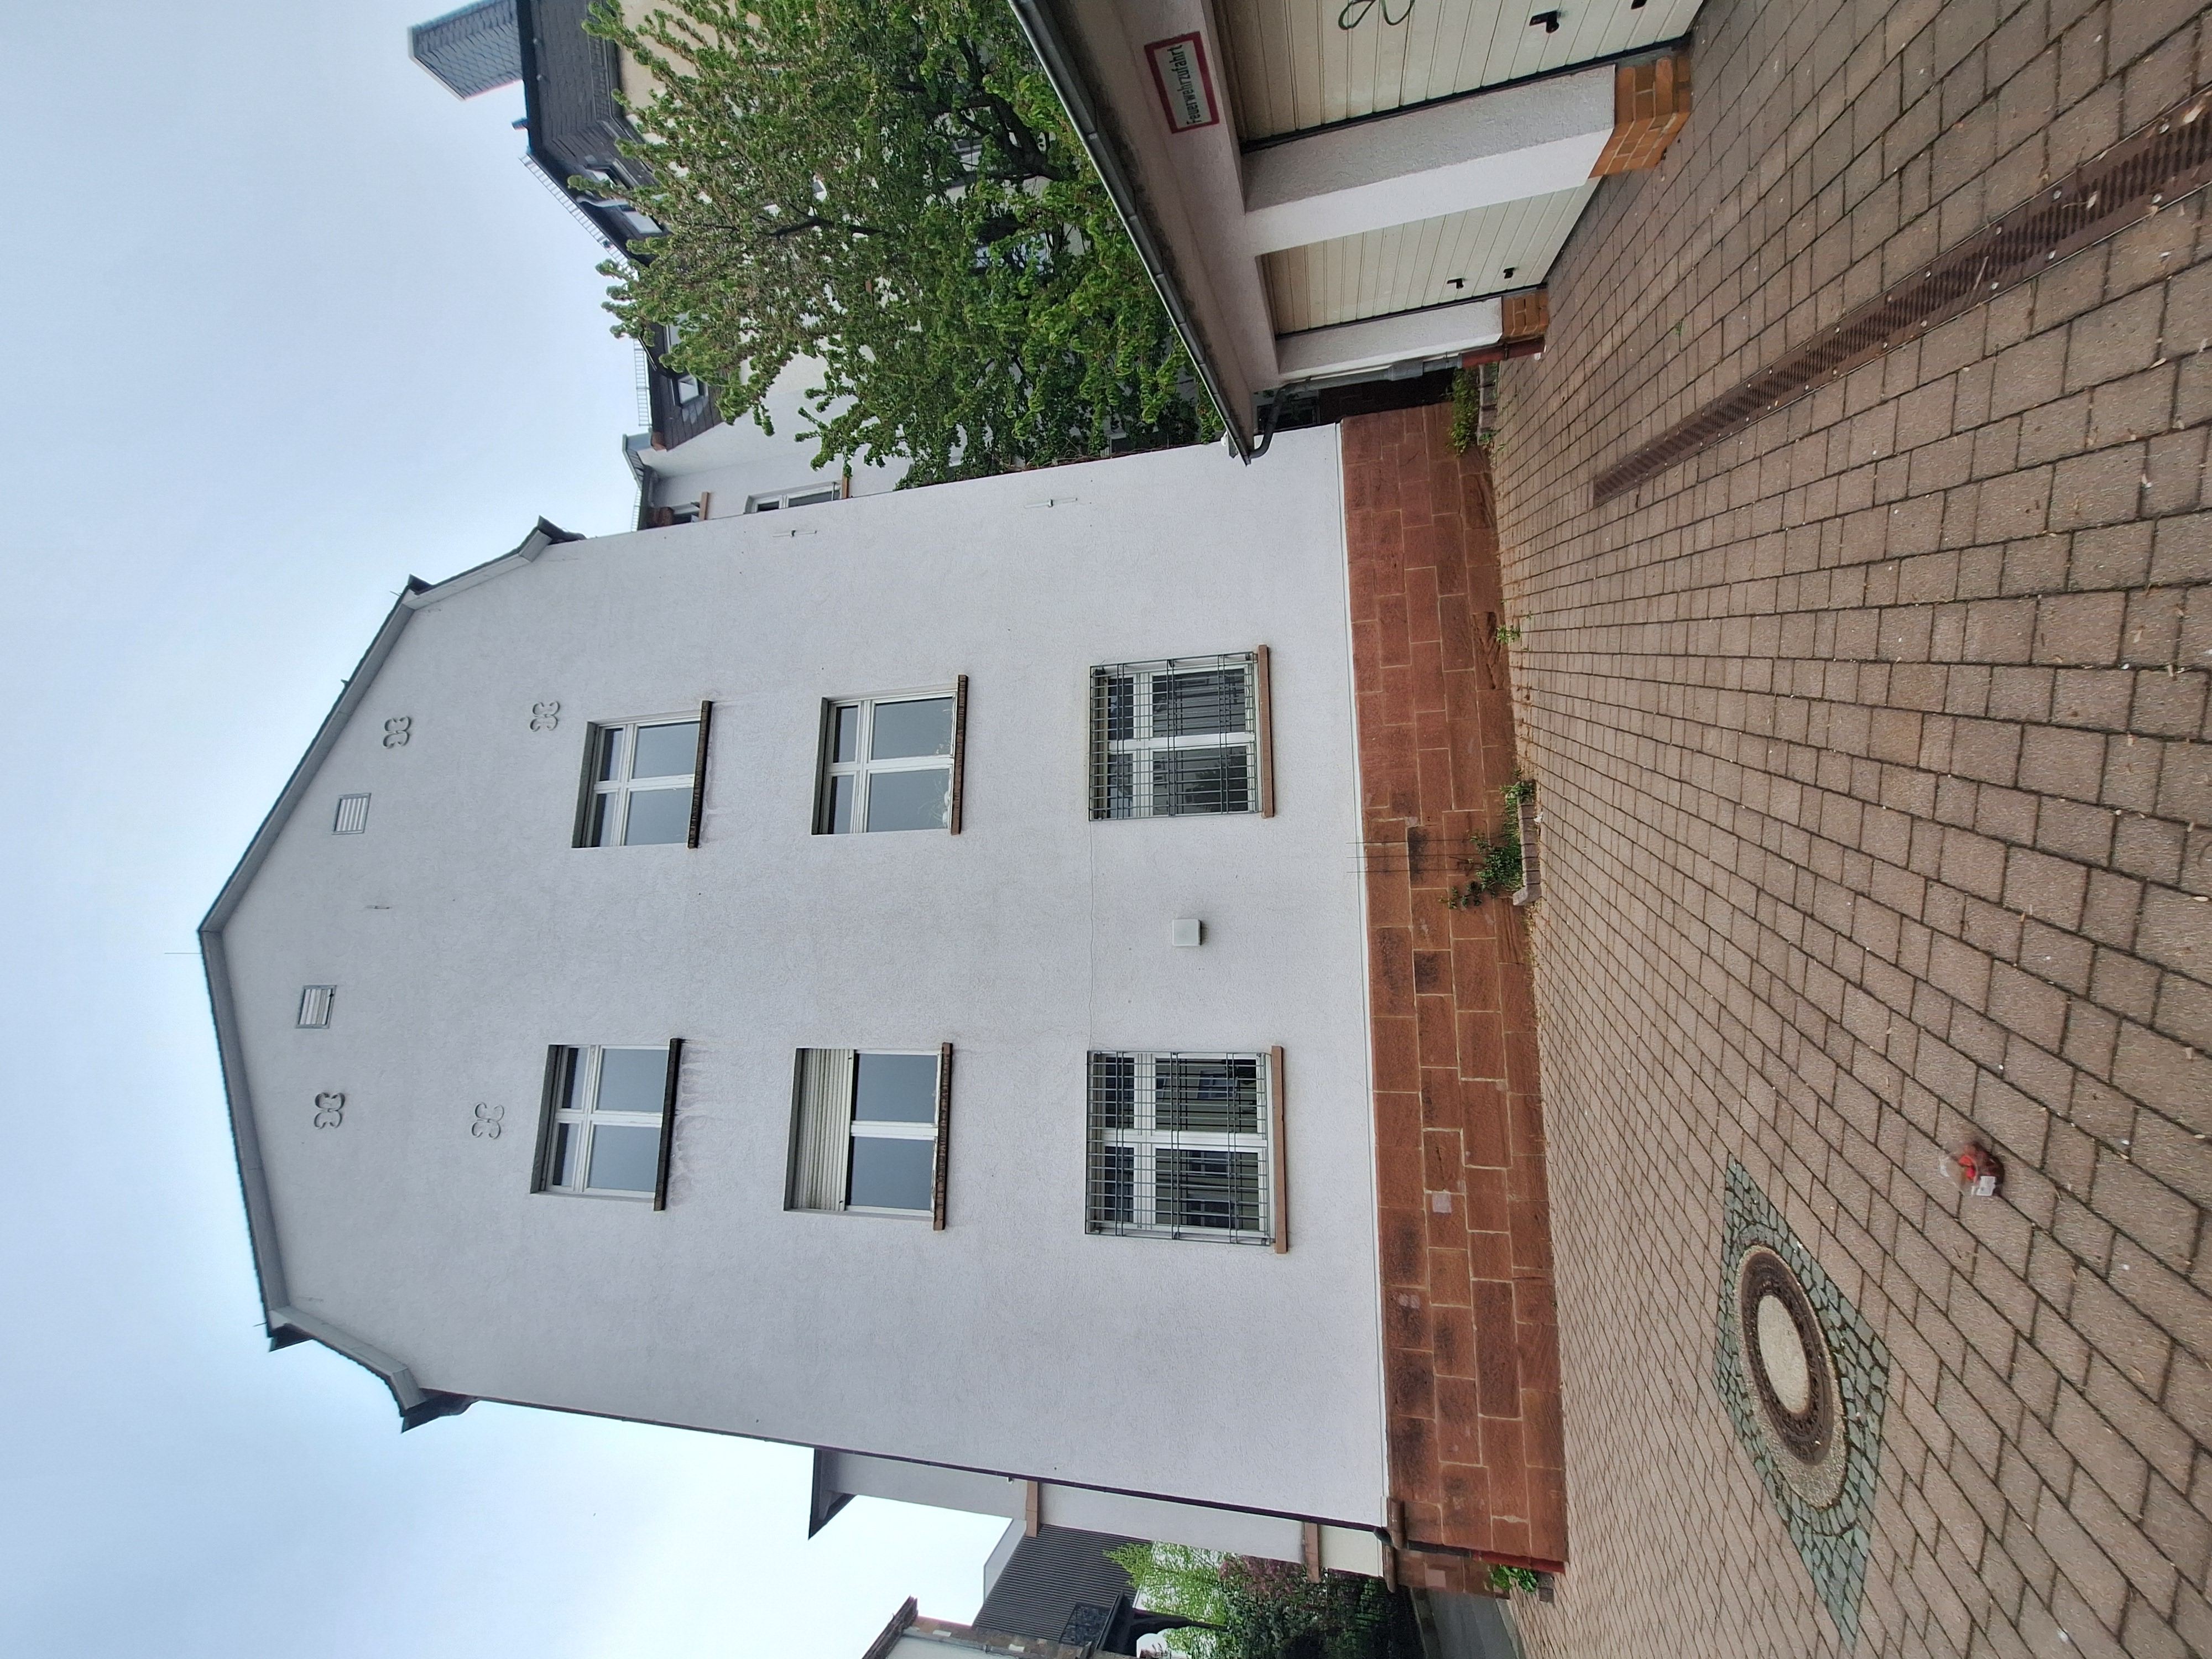
Building: Schulstraße 12